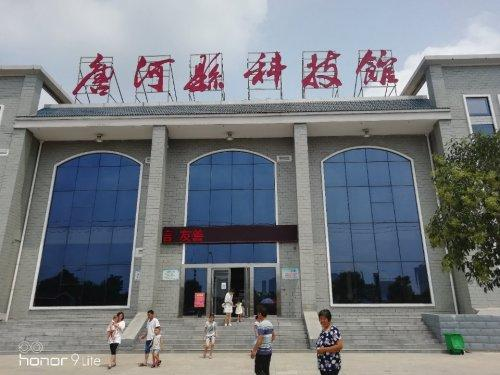
地标名称：唐河县科技馆
所在城市：南阳市·唐河县